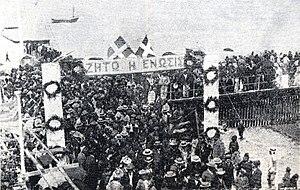
L'île de Chypre est intégrée à l'empire colonial britannique entre 1878 et 1960, d'abord en tant que protectorat, puis avec le statut de colonie de la Couronne.
L’histoire de Chypre est celle d'une île méditerranéenne située au carrefour de l'Europe, du Levant et de l'Afrique.